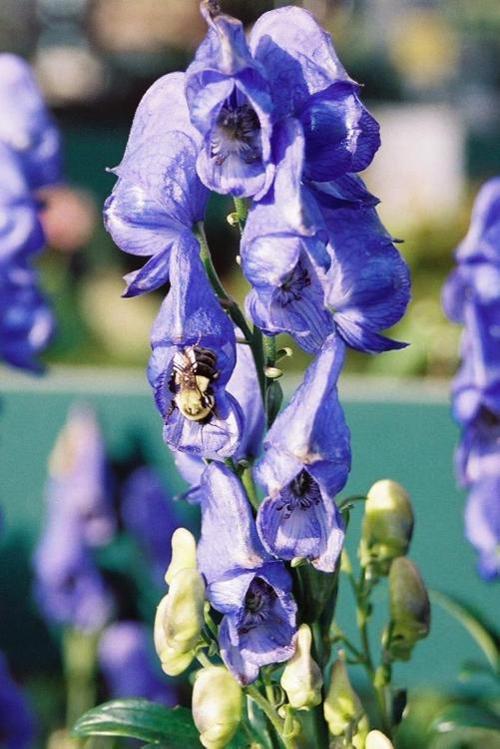
Label: monkshood